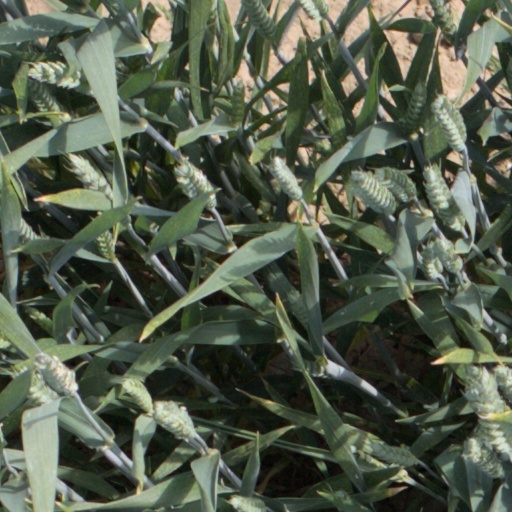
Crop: wheat